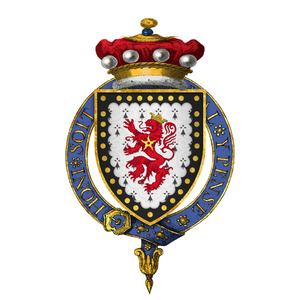
John Cornwall, 1ᵉʳ baron Fanhope et Milbroke, aussi connu sous le nom de Sir John Cornwall et de Sir John Cornouayl, né vers 1364 et mort le 11 décembre 1443, était un noble et homme d'armes anglais, et une des figures chevaleresques les plus respectées de son temps.